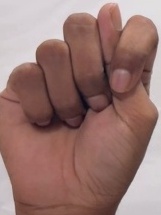
ASL sign: T